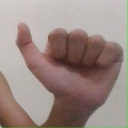
अक्षर: त